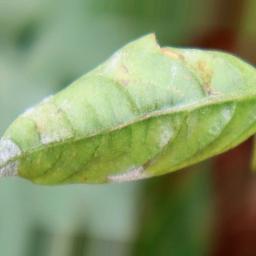
Label: powdery mildew